James Hughes (representative)

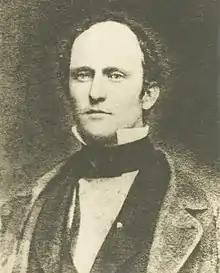

James Hughes (November 24, 1823 – October 24, 1873) was a United States representative from Indiana and a judge of the Court of Claims.